Lead

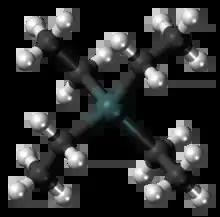
A gray-green sphere linked to four black spheres, each, in turn, linked also to three white ones

Lead can form multiply-bonded chains, a property it shares with its lighter homologs in the carbon group. Its capacity to do so is much less because the Pb–Pb bond energy is over three and a half times lower than that of the C–C bond. With itself, lead can build metal–metal bonds of an order up to three. With carbon, lead forms organolead compounds similar to, but generally less stable than, typical organic compounds (due to the Pb–C bond being rather weak). This makes the organometallic chemistry of lead far less wide-ranging than that of tin. Lead predominantly forms organolead(IV) compounds, even when starting with inorganic lead(II) reactants; very few organolead(II) compounds are known. The most well-characterized exceptions are Pb[CH(SiMe)] and plumbocene.